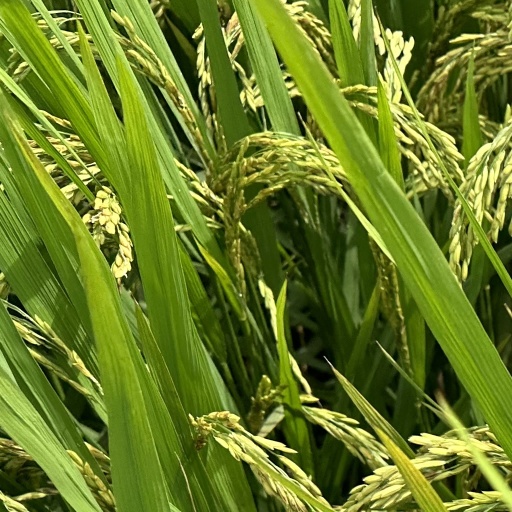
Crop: rice